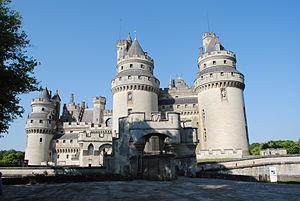
Pierrefonds est une commune française située dans le département de l'Oise dans la région Hauts-de-France.
Le château de Pierrefonds est un imposant château fort situé à Pierrefonds, dans le département de l'Oise, en région des Hauts-de-France, à la lisière sud-est de la forêt de Compiègne, au nord de Paris.
Les Hauts-de-France sont une région administrative du nord de la France, créée par la réforme territoriale de 2014. Résultat de la fusion du Nord-Pas-de-Calais et de la Picardie, elle s'est d'abord appelée provisoirement Nord-Pas-de-Calais-Picardie. Elle s'étend sur 31 806 km² et compte cinq départements : l'Aisne, le Nord, l'Oise, le Pas-de-Calais et la Somme. Elle est présidée par Xavier Bertrand depuis le 4 janvier 2016 et son chef-lieu est Lille, principale ville de la région et auparavant déjà chef-lieu du Nord-Pas-de-Calais. Amiens, chef-lieu de l'ancienne Picardie, est la deuxième ville de la région.